U-boat campaign

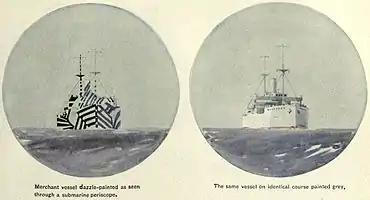
Claimed effectiveness: Artist's conception of a U-boat commander's periscope view of a merchant ship in dazzle camouflage (left) and the same ship uncamouflaged (right), "Encyclopædia Britannica", 1922. The conspicuous markings obscure the ship's heading.

On 7 May 1915, the liner was torpedoed by , off the Old Head of Kinsale, Ireland, and sank in just 18 minutes. Of the 1,960 people aboard, 1,197 were killed, 124 of them Americans.